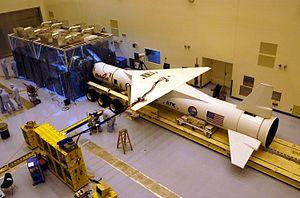
Pegasus est un lanceur aéroporté américain pouvant placer en orbite basse une charge de 450 kg. Il a été développé par la société aérospatiale américaine Orbital Sciences. Ce lanceur présente la particularité d'être lancé depuis un avion gros porteur — initialement un B-52 et depuis 1994 un Lockheed L-1011 reconverti — à l'altitude de 12 000 mètres et d'avoir un premier étage muni d'ailes porteuses. Le premier lancement réussi a eu lieu le 5 avril 1990 et plus de quarante tirs ont été effectués au cours des deux décennies qui ont suivi. Le lanceur est utilisé pour placer en orbite basse de petits satellites scientifiques de la NASA, des satellites militaires américains et des satellites commerciaux de télécommunications.
Un lanceur aéroporté est une fusée utilisée pour placer un satellite en orbite et qui présente la particularité d'être tirée depuis un avion porteur en vol. Cette technique réservée au lancement de petites charges utiles présente théoriquement plusieurs avantages qui permettent d'abaisser les couts et le délai de mise en œuvre. De nombreux projets de lanceur aéroporté ont été étudiés par le passé ou sont à différentes phases d'étude. Ce concept a été testé à partir de 1958 en considérant une utilité en tant que missile antisatellite. En pratique, en janvier 2018, seul le lanceur Pegasus est opérationnel.